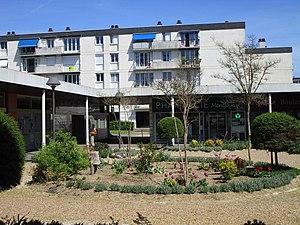
Centre commercial de Montjoyeux à Tours
Montjoyeux ou Montjoyeux-Grandmont est un quartier de la ville française de Tours. Il compte près de 3 800 habitants en 2012. Défini par l'Insee dans son partage de la commune de Tours en 22 IRIS, le quartier est situé dans la partie sud de la commune et en est d'ailleurs le plus méridional. Il est ainsi frontalier avec les autres quartiers tourangeaux des Fontaines au nord et de La Bergeonnerie à l'ouest, ainsi qu'avec les communes de Saint-Avertin à l'est, Chambray-lès-Tours au sud et Joué-lès-Tours à l'ouest.